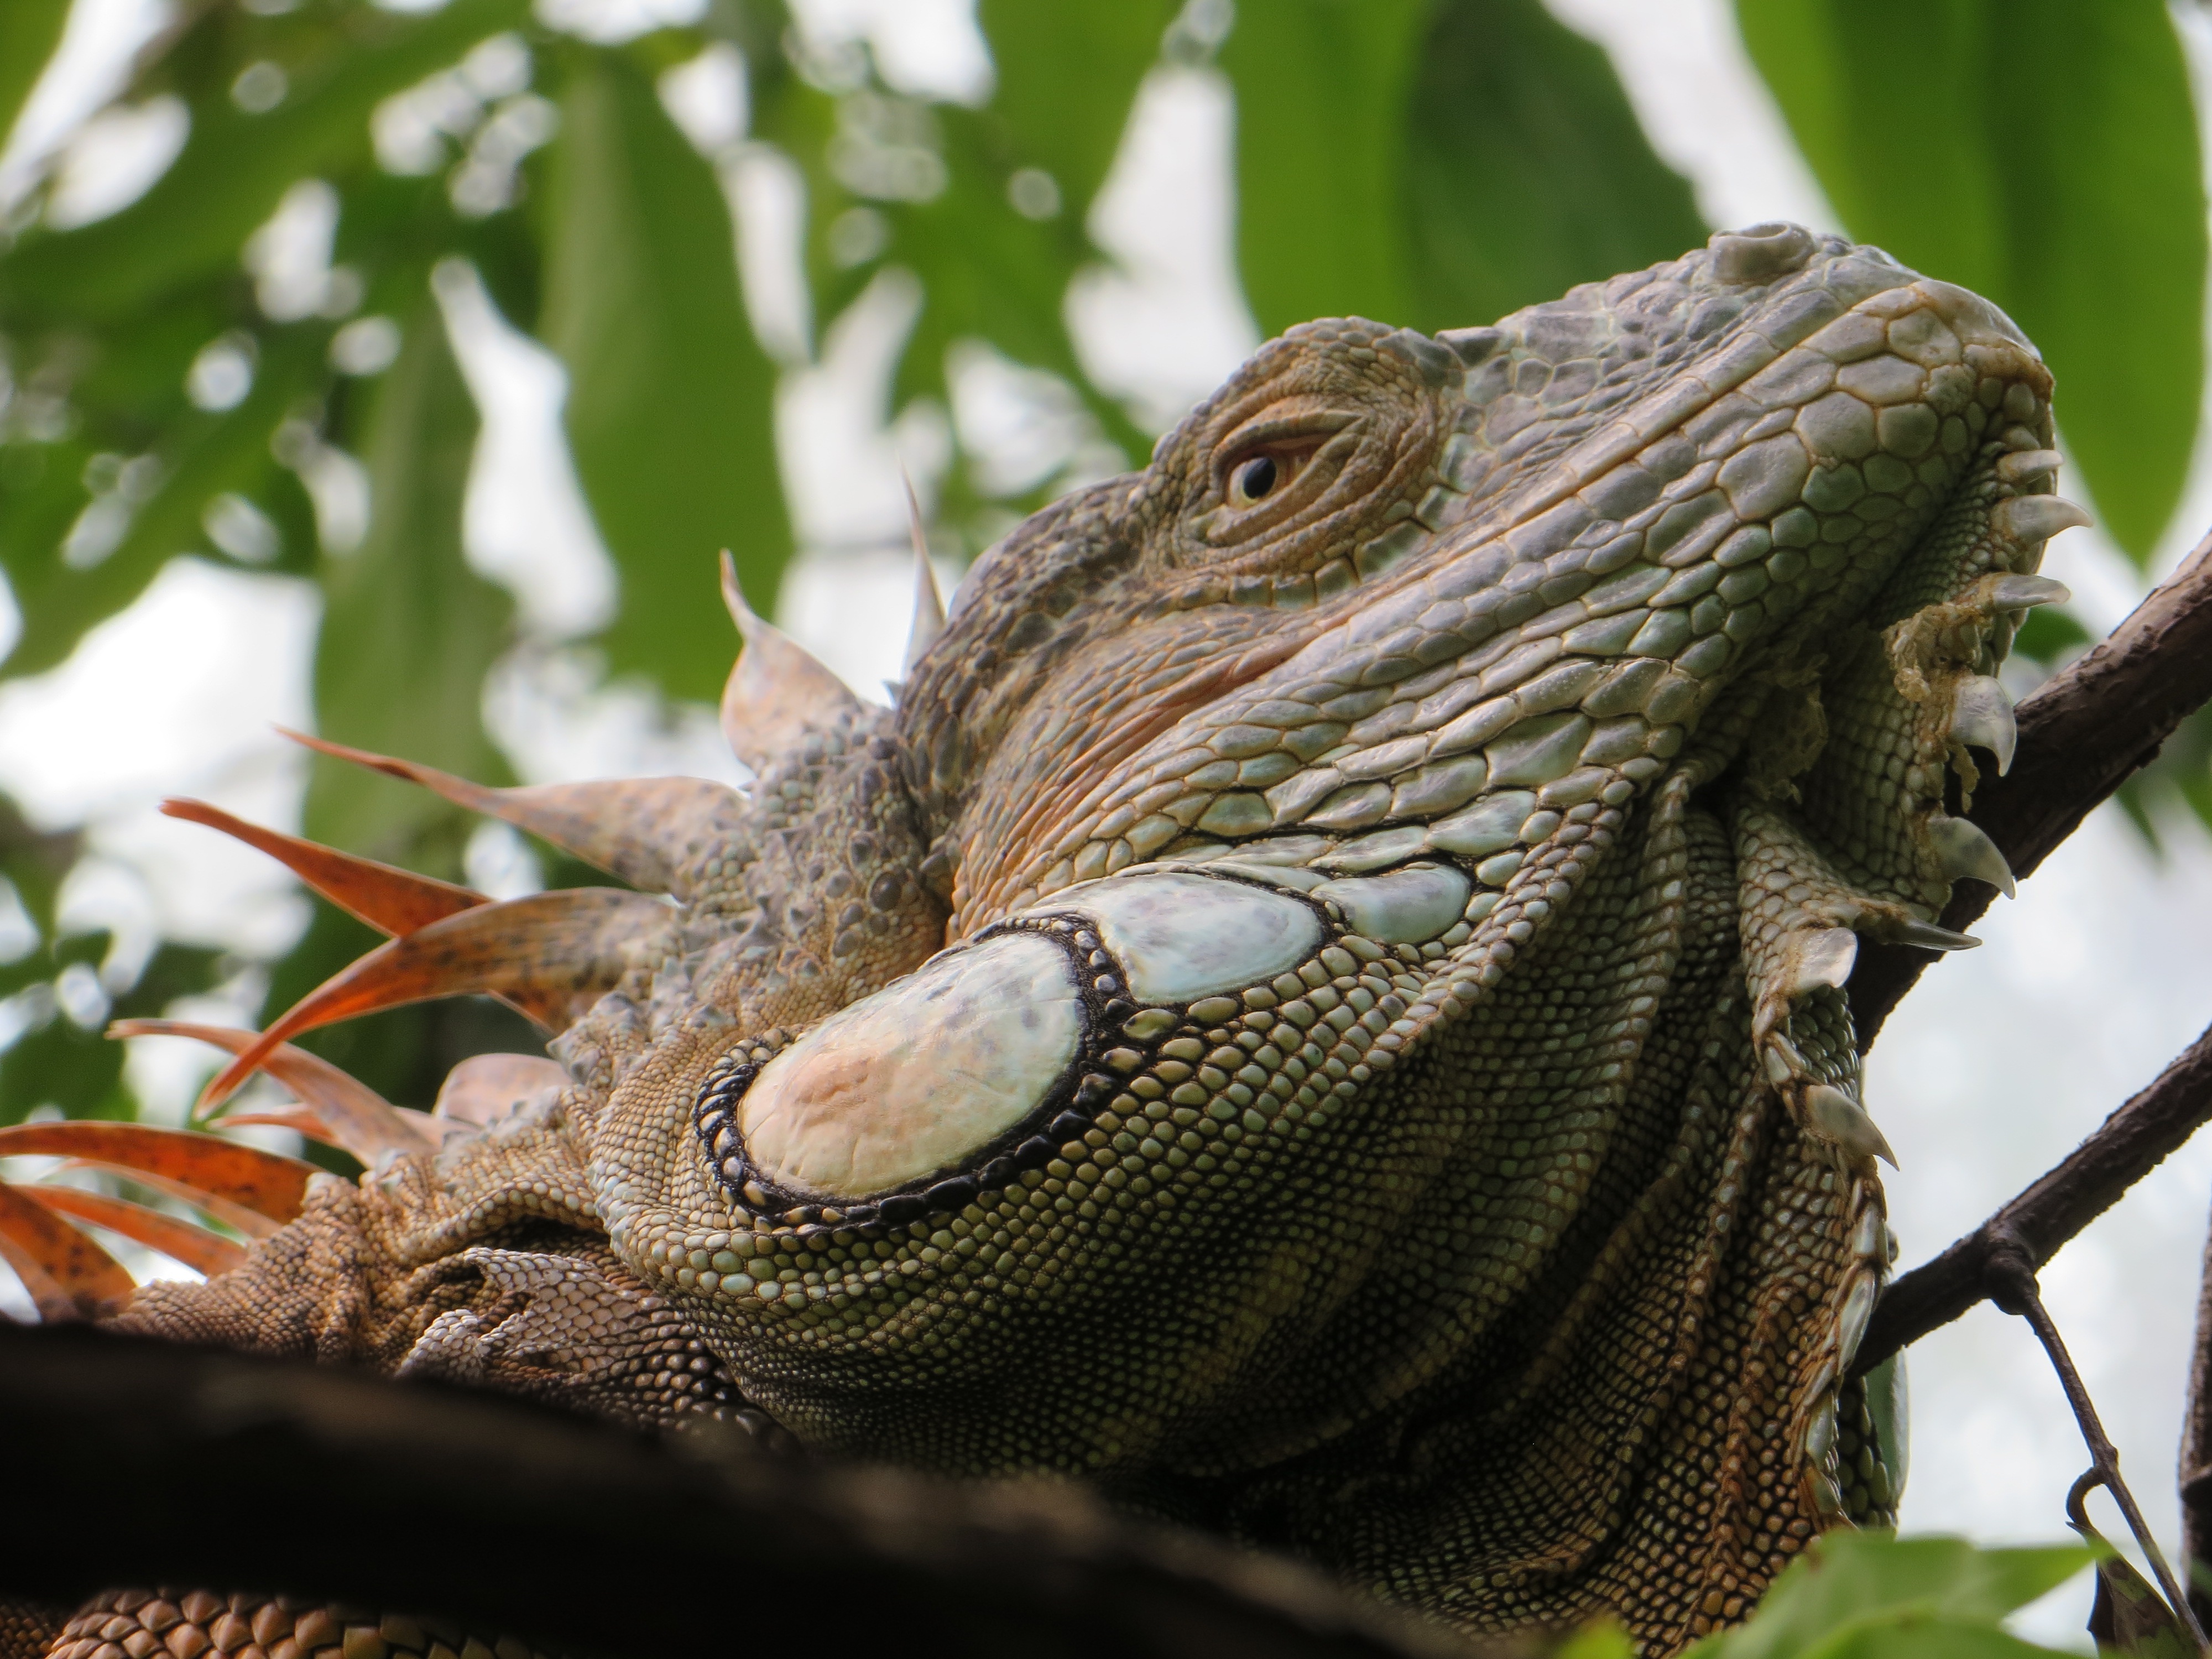
branch, animal, wildlife, reptile, iguana, fauna, lizard, close up, chameleon, vertebrate, dragon, iguania, macro photography, agamidae, scaled reptile, african chameleon